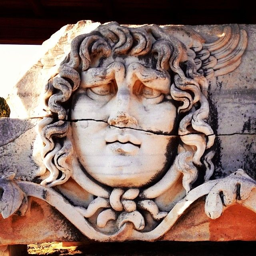
do not look at this photo in case you turn to stone ; sculpture